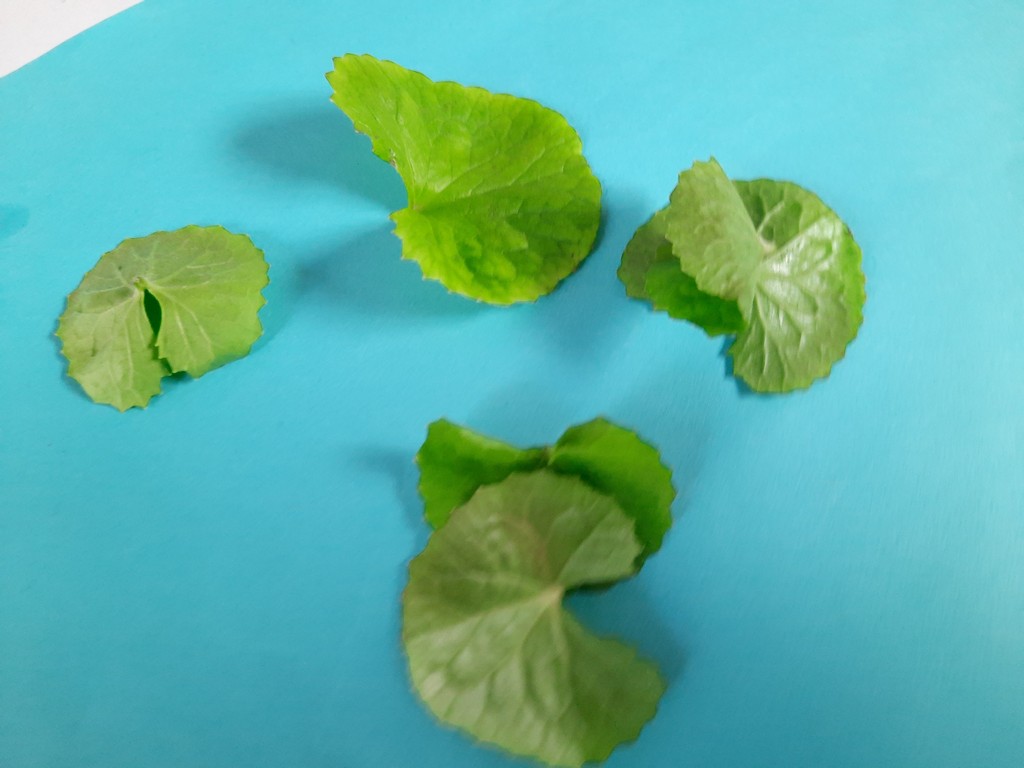
Label: Healthy